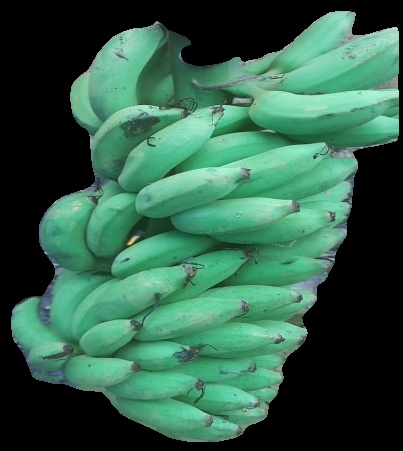
Variety: elakki-bale
Grade: grade2